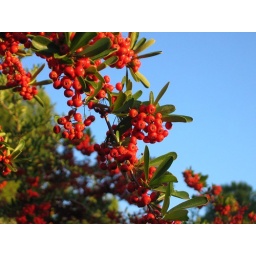
An explosion of red pyracantha berries against a deep blue morning sky.